Reformed Churches in the Netherlands (Liberated)

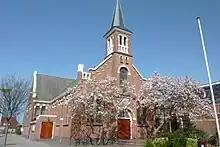
Schildwolde Reformed Church

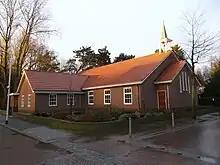
Katwijk Reformed Church (Liberated)

The Reformed Churches in the Netherlands (Liberated) was an orthodox Calvinist federation of churches. This church body arose in 1944 out of the so-called Liberation ("") from the Reformed Churches in the Netherlands, when many pastors and members refused to go along with the General Synod's demand to hold to "presumed regeneration of infants" at their baptism. Klaas Schilder played an important role in the Liberation. There were 270 affiliated local congregations with a total of about 120,000 members in 2016.